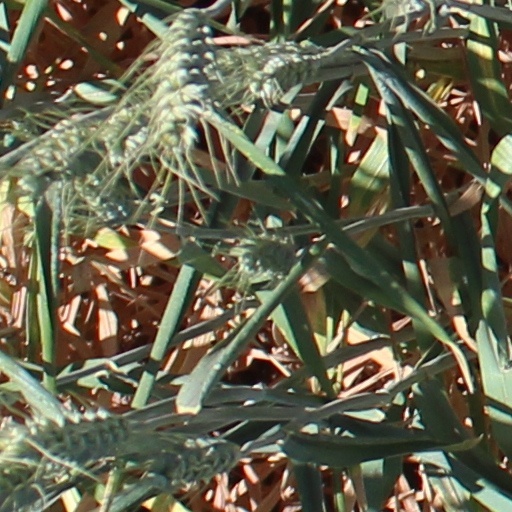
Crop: wheat